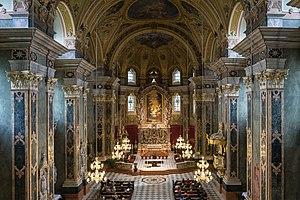
La cathédrale de Bressanone est une basilique et une cathédrale de la ville de Bressanone, dans la province du Trentin-Haut-Adige en Italie.